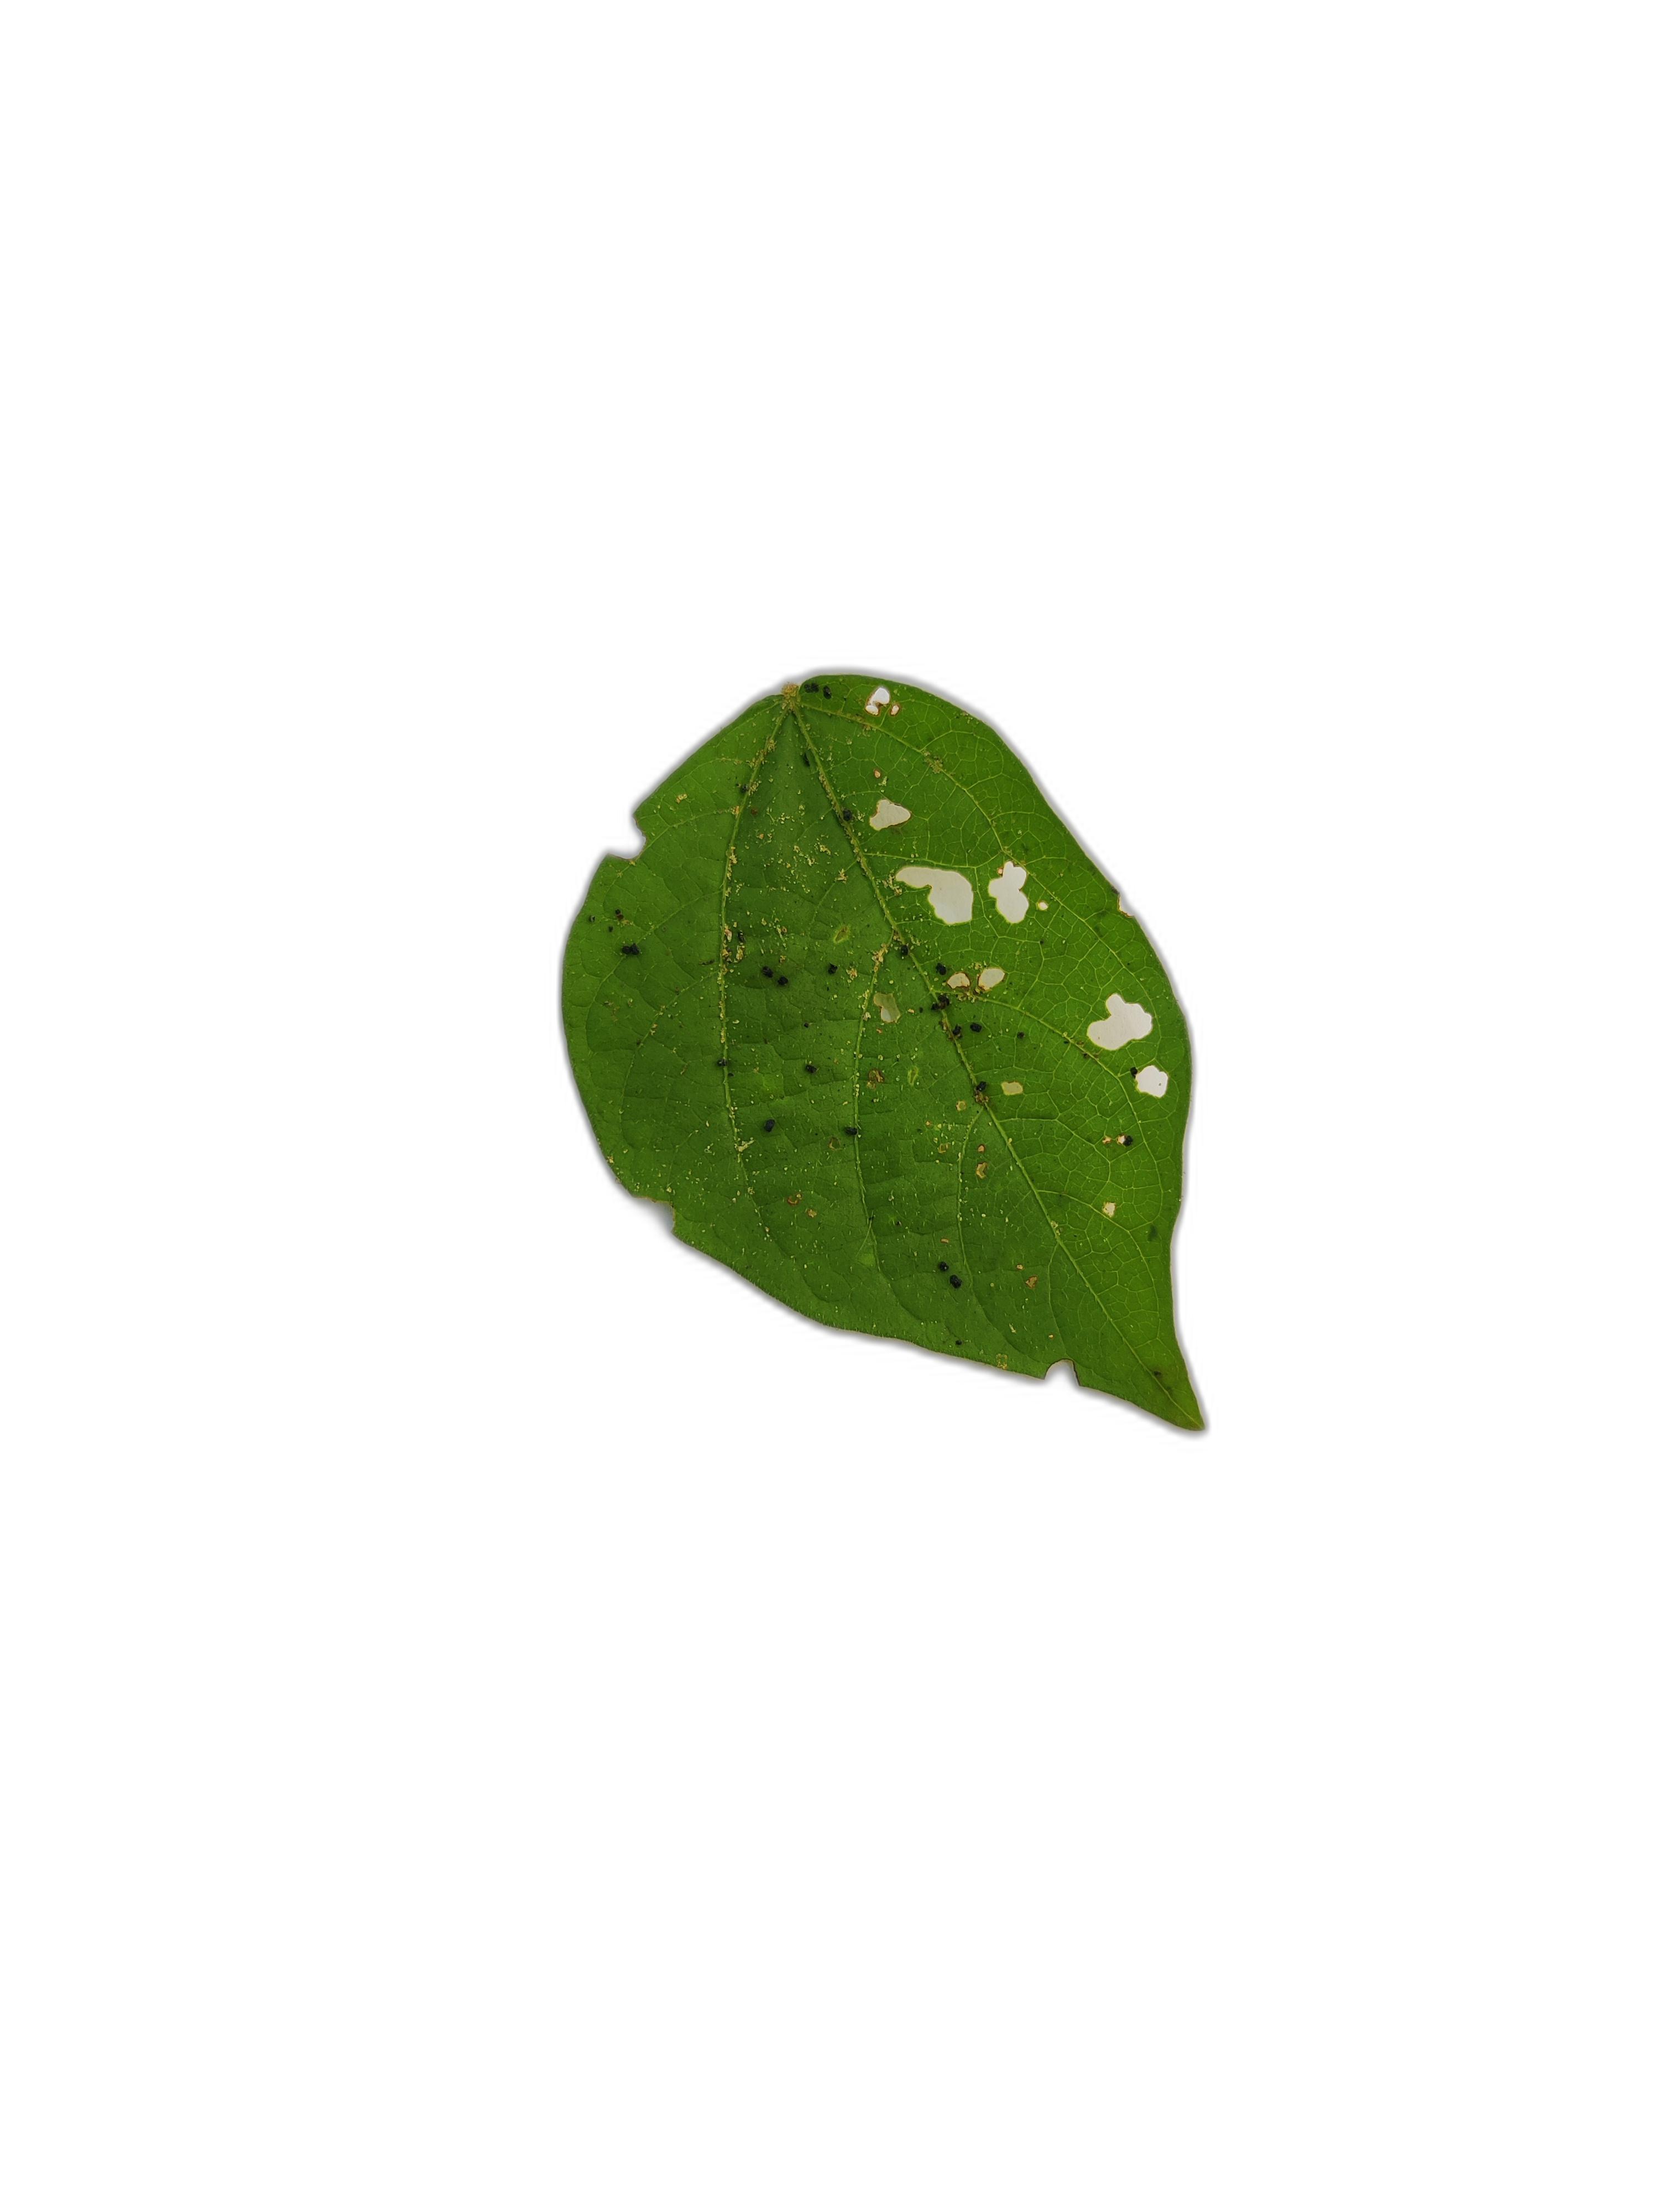
Label: Insect